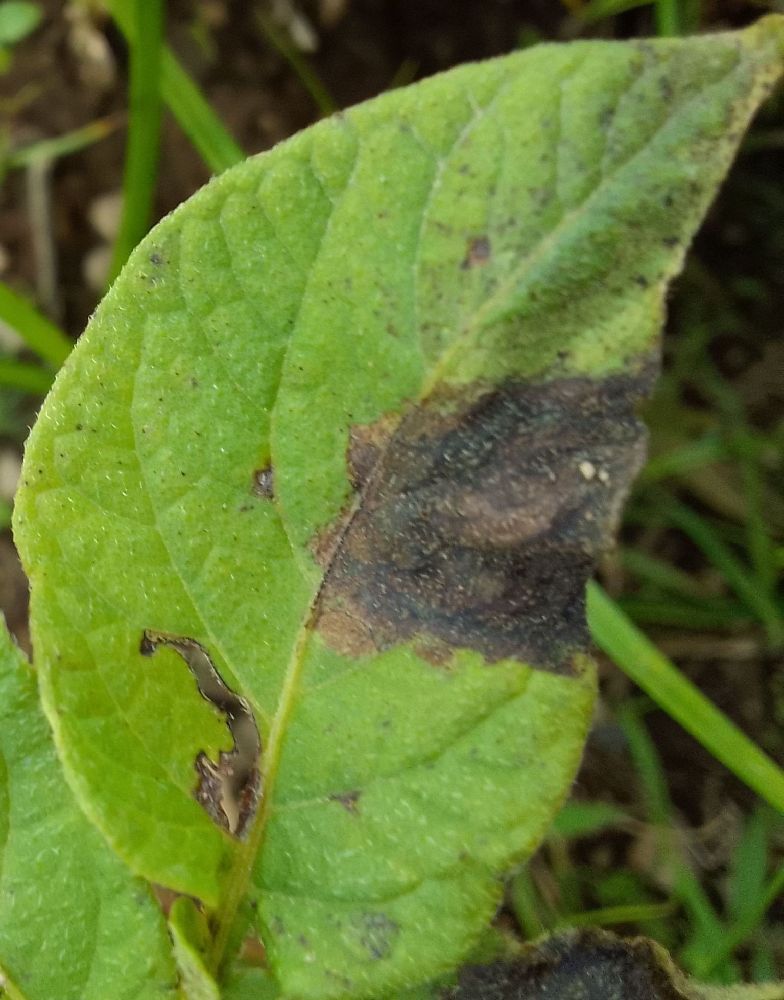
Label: Late blight